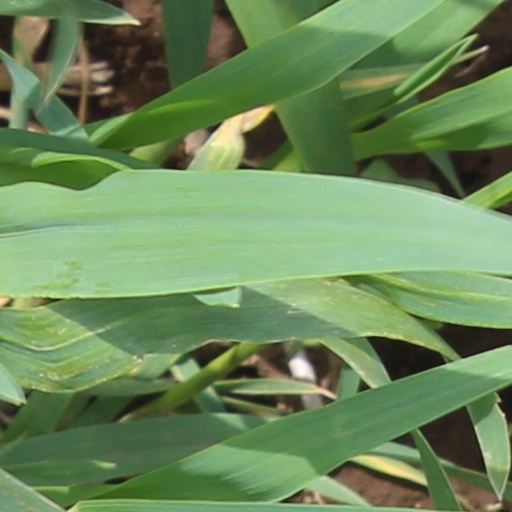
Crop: wheat